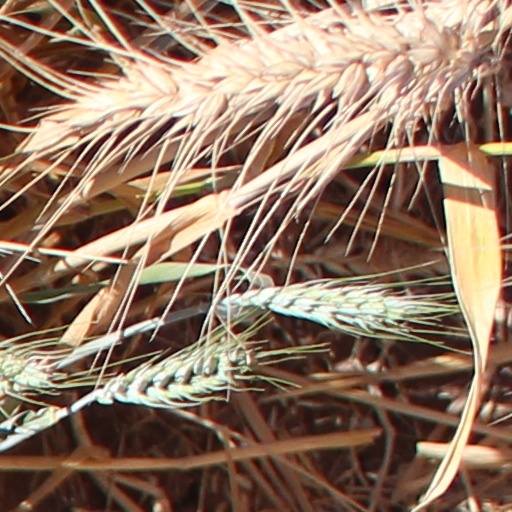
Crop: wheat